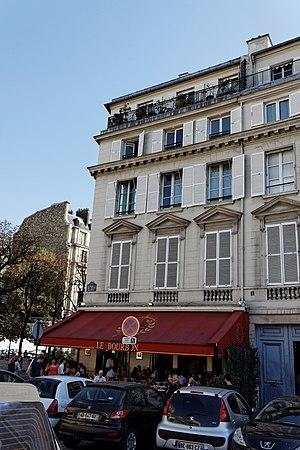
La place du Palais-Bourbon est une place du 7ᵉ arrondissement de Paris.